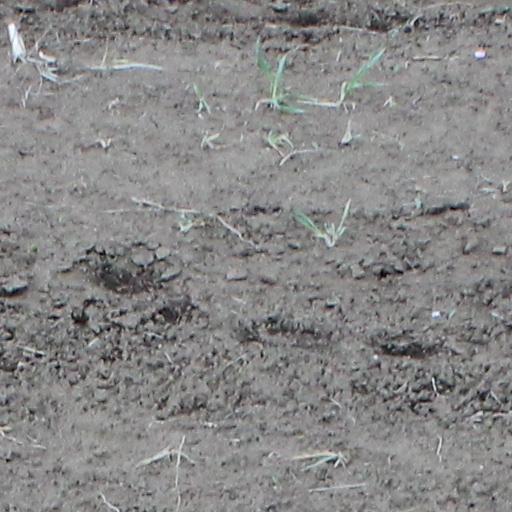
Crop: wheat